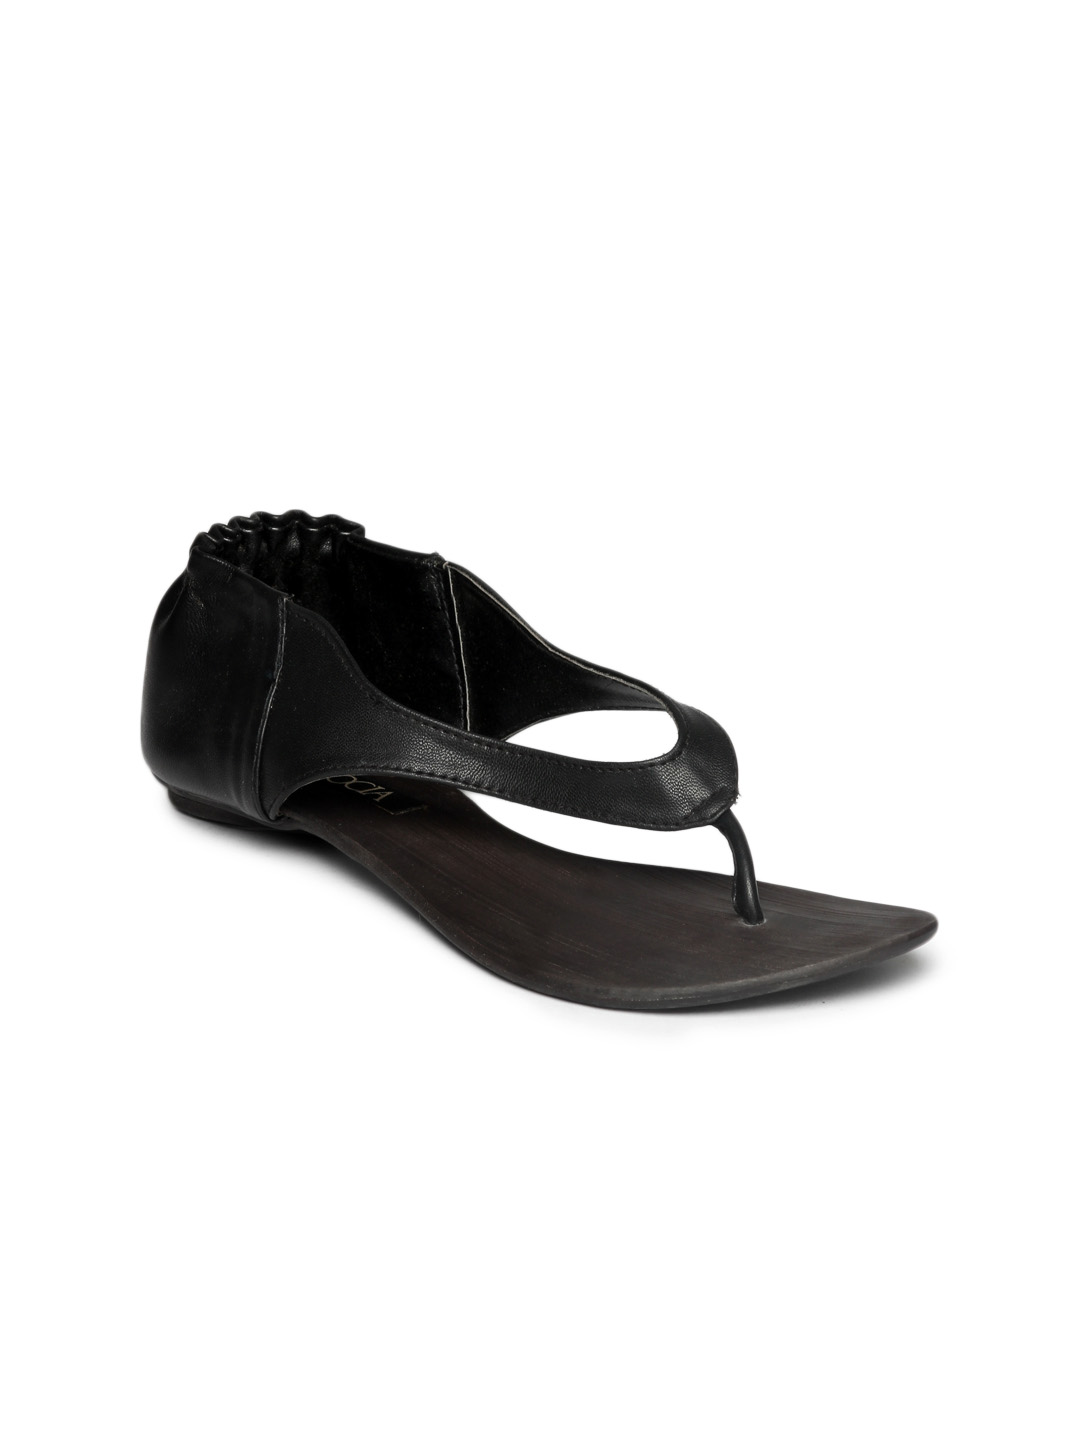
Rocia Women Black Sandals
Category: Footwear / Shoes / Flats
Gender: Women
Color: Black
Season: Summer 2012
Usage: Casual